Le Pradal

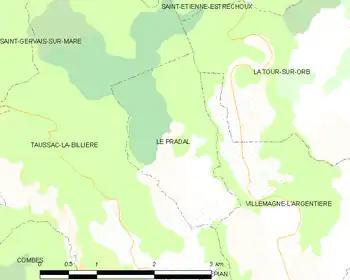
Carte

Le Pradal is a commune in the Hérault department in the Occitanie region in southern France.